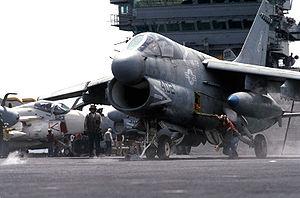
Le Ling-Temco-Vought A-7 Corsair II est un avion d'attaque destiné à être embarqué à bord de porte-avions, construit par les États-Unis au milieu des années 1960 et dérivé du F-8 Crusader. Largement utilisé pendant la guerre du Viêt Nam, il s'est révélé être robuste, fiable, avec un rayon d'action et une capacité d'emport très intéressants. L'A-7 a été construit à un peu plus de 1 500 exemplaires, les derniers étant retirés du service en octobre 2014. Les pilotes lui ont attribué le surnom de « SLUF », pour « Short Little Ugly Fucker ».